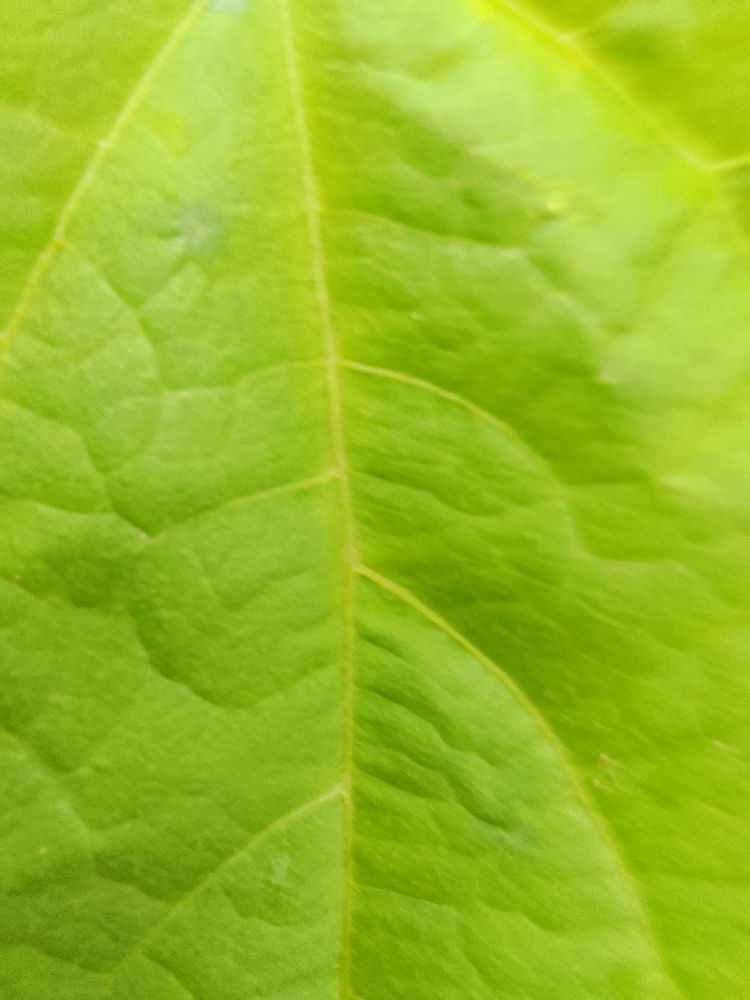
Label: healthy